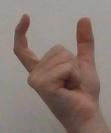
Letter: nun